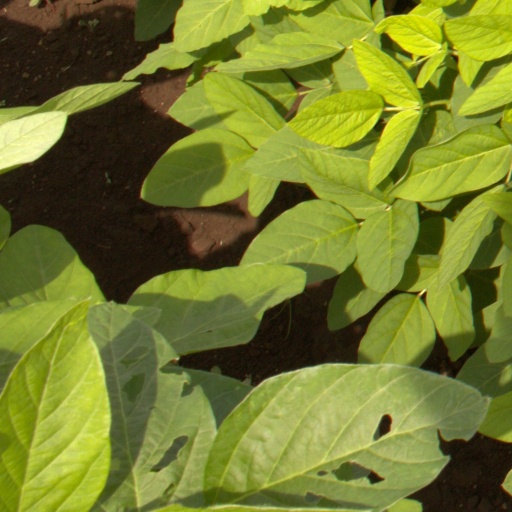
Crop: soybean